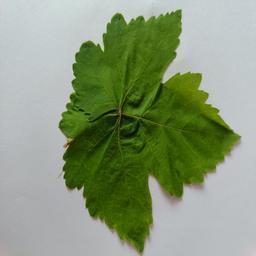
Label: Healthy Leaves